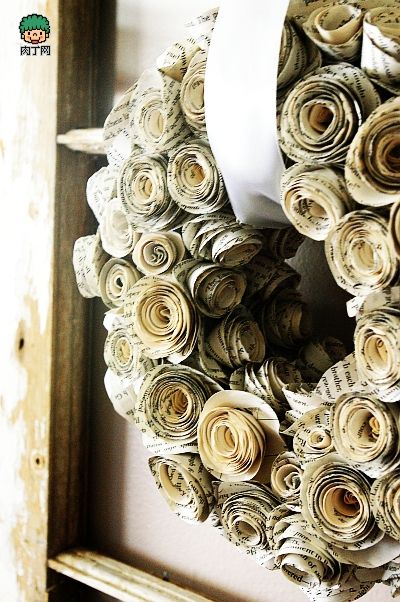
Label: paper